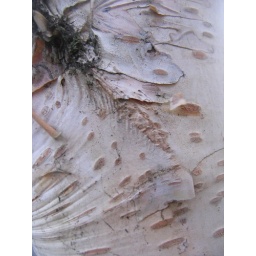
A bend in the tree - leaving the bark with an elephant knee effect